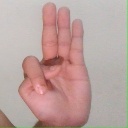
अक्षर: भ